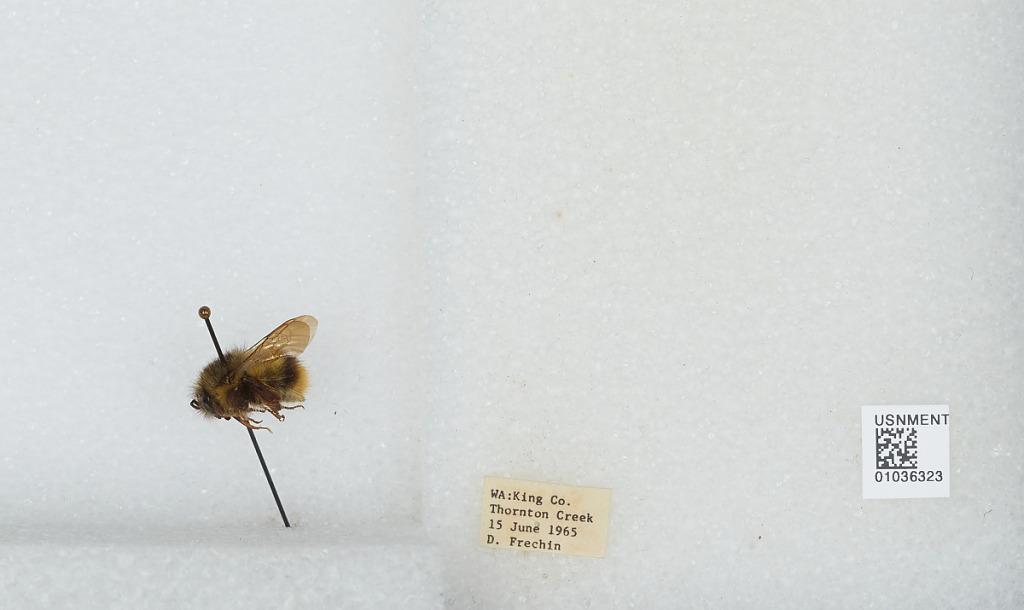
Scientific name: Bombus (Pyrobombus) mixtus Cresson
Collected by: D. Frechin
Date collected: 1965-6-15
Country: United States
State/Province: Washington
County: King
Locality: Thornton Creek
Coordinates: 47.7031, -122.309